Kansas City Live Stock Exchange

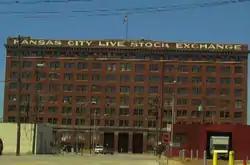

The Kansas City Live Stock Exchange building was the headquarters of the former historic Kansas City Stockyards. It is located at 1600 Gennesse in Kansas City, Missouri, in the West Bottoms. The building is on the National Register of Historic Places and is owned by Bill Haw.